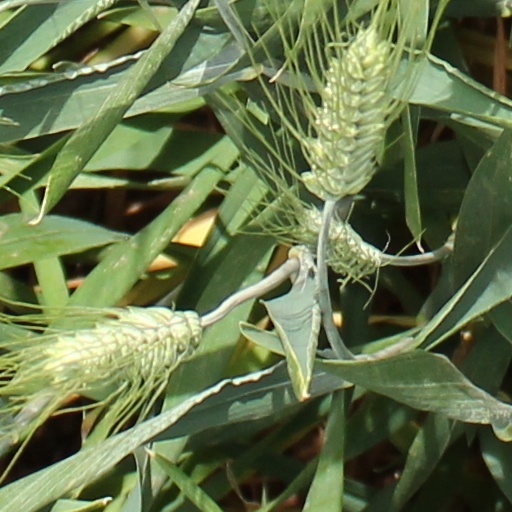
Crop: wheat